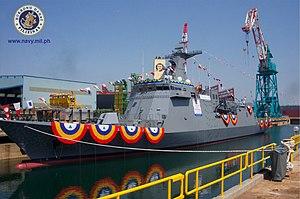
La classe Jose Rizal est une classe de frégate construite pour la marine philippine. Deux exemplaires ont été commandés à Hyundai Heavy Industries, qui remporta l'appel d'offre avec une version plus légère de la classe Incheon.